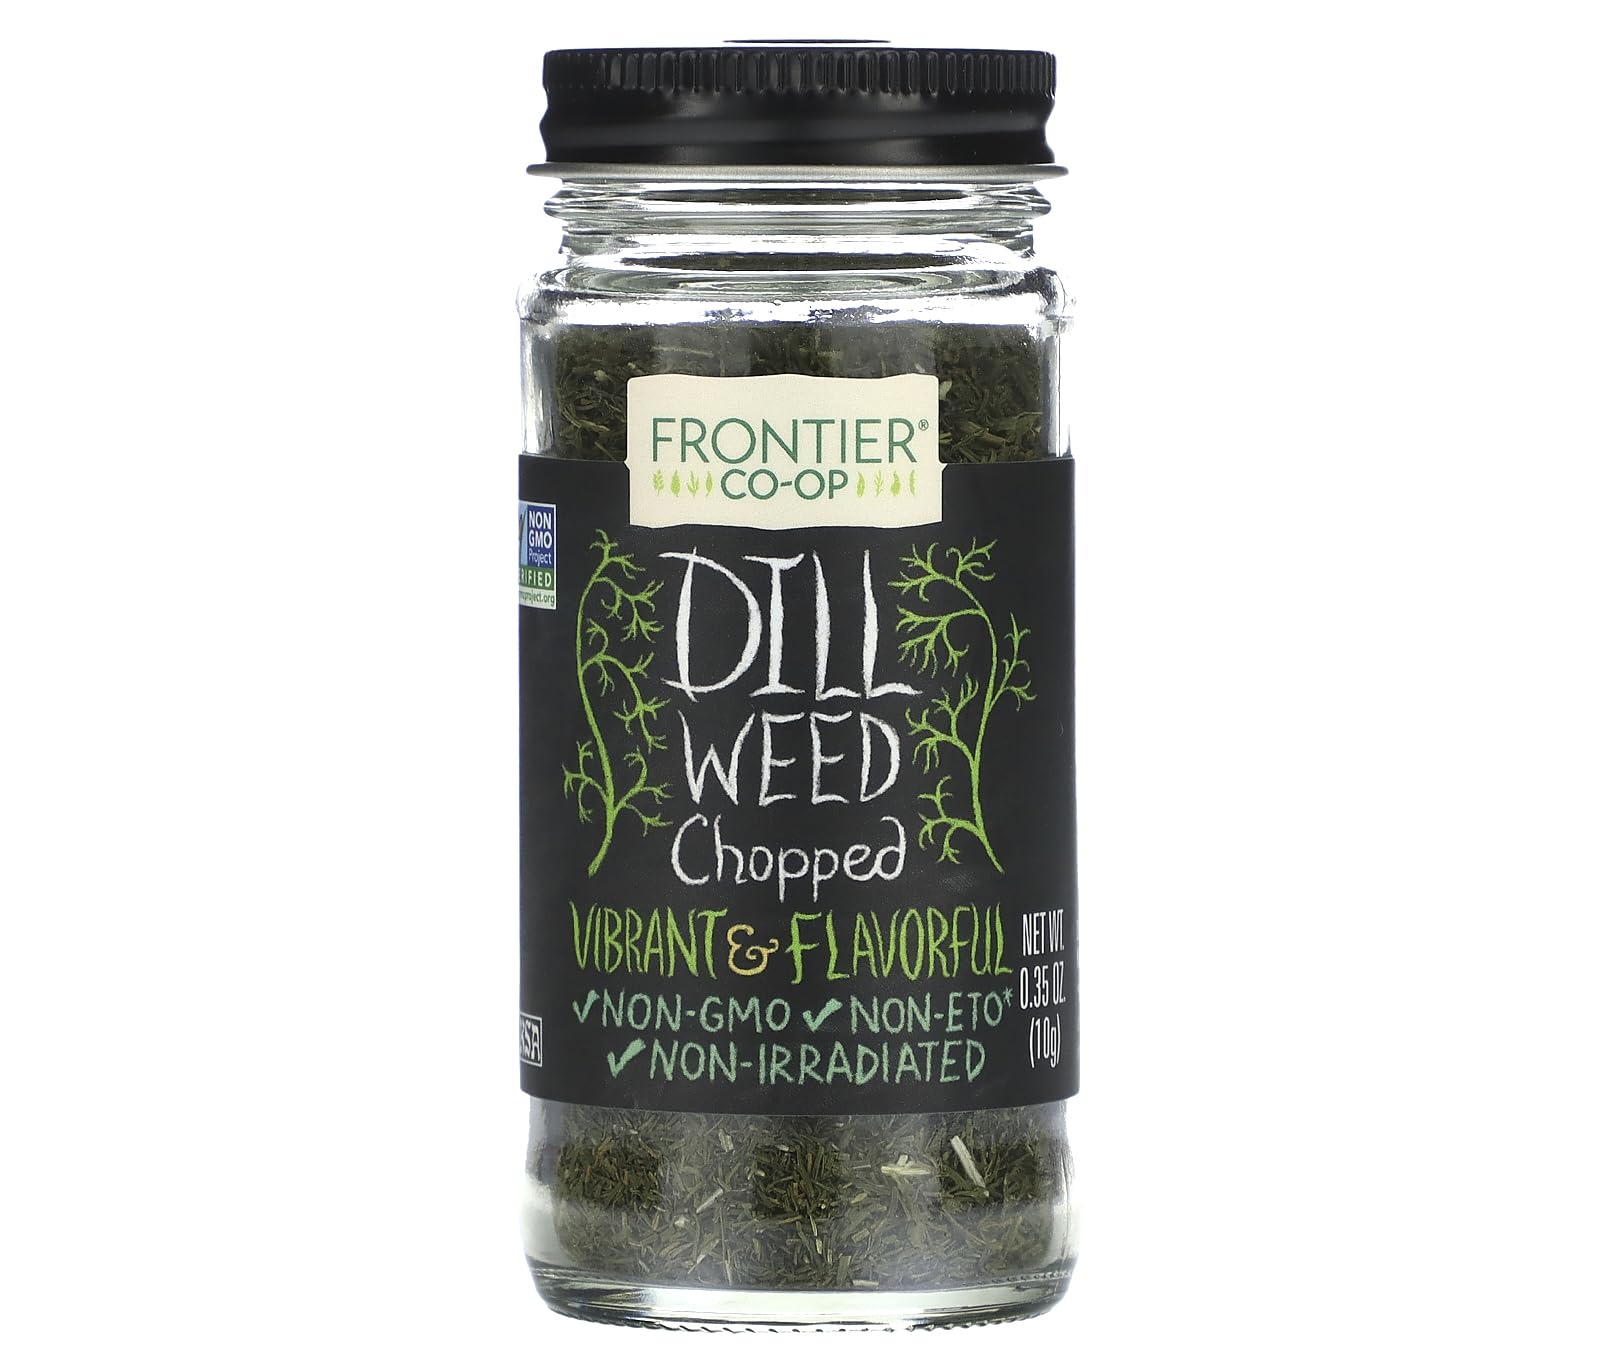
Item Name: Frontier Natural Products Dill Weed, 0.35-Ounce
Bullet Point 1: A bottle of 0.56-ounce Dill weed
Bullet Point 2: All-natural and kosher
Bullet Point 3: Delicious in salads, sauces, light gravies, and with fish and grains
Value: 0.35
Unit: Ounce

Price: 5.09